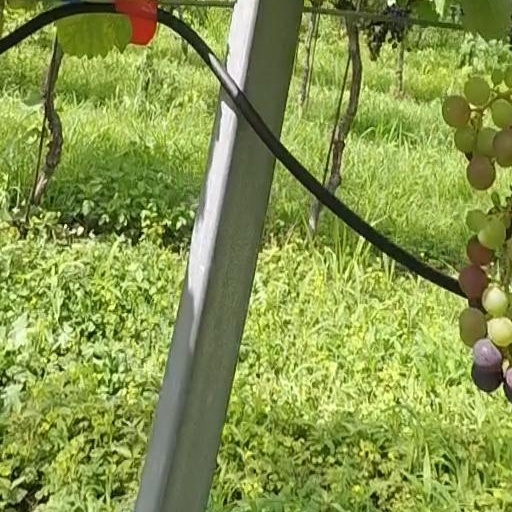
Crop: grape